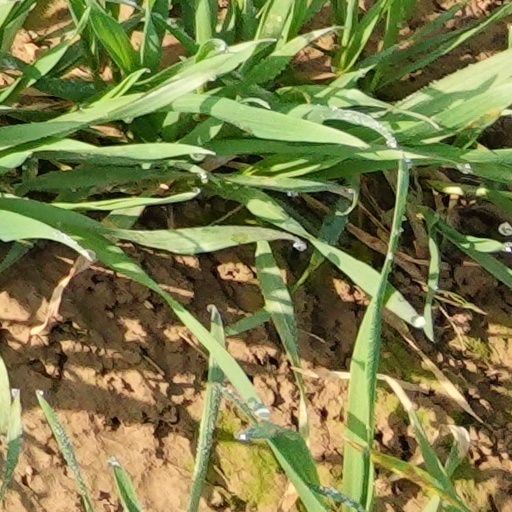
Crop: wheat